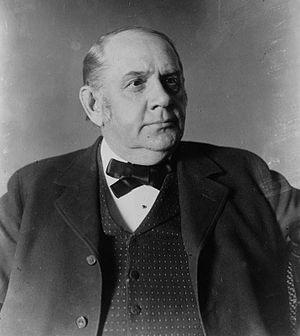
Depuis son admission à l'Union, le 1ᵉʳ mars 1803, l'État de l'Ohio élit deux sénateurs, membres du Sénat fédéral.
L'élection présidentielle américaine de 1904 s'est déroulée le mardi 8 novembre 1904. Elle avait pour but de pourvoir la succession de Theodore Roosevelt à la présidence des États-Unis pour un mandat de quatre ans.